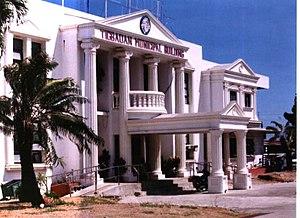
Tigbauan est une municipalité de la province d'Iloilo, aux Philippines. En 2015, la localité compte 62 706 habitants.